Waging Heavy Peace

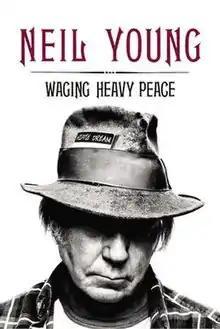
Original hardcover

Waging Heavy Peace: A Hippie Dream is the first autobiography by the rock musician Neil Young, published in 2012. Featuring a non-linear narrative, the book covers aspects of his career, family life, hobbies, and non-musical pursuits. It was generally well-received among critics.